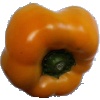
Label: Pepper Yellow 1